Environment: real
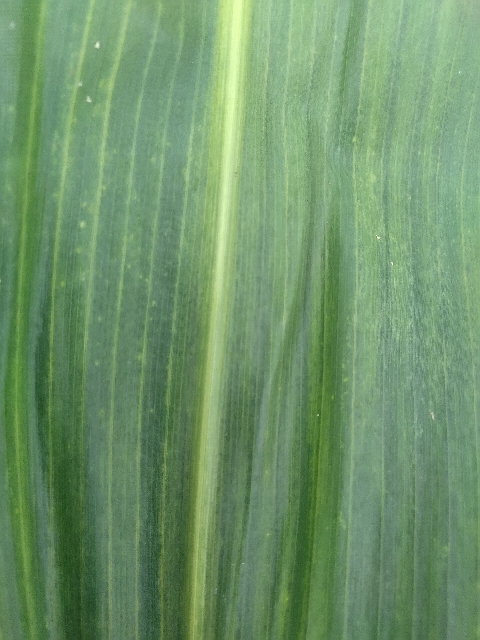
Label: lethal_necrosis